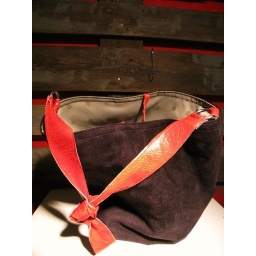
Black and red fire bucket bag in suede